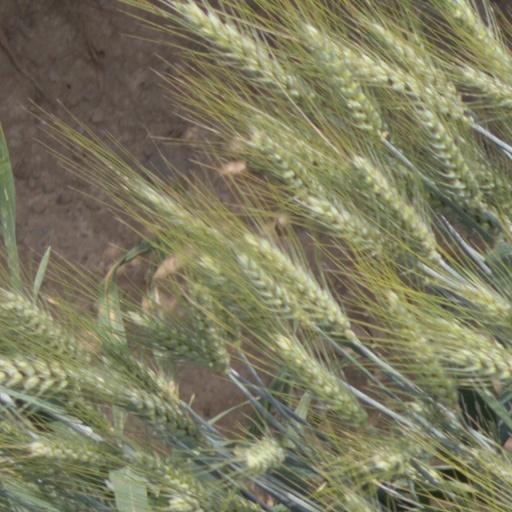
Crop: wheat